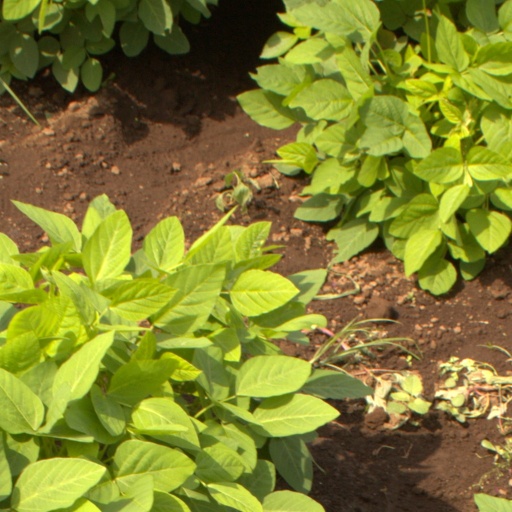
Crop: soybean